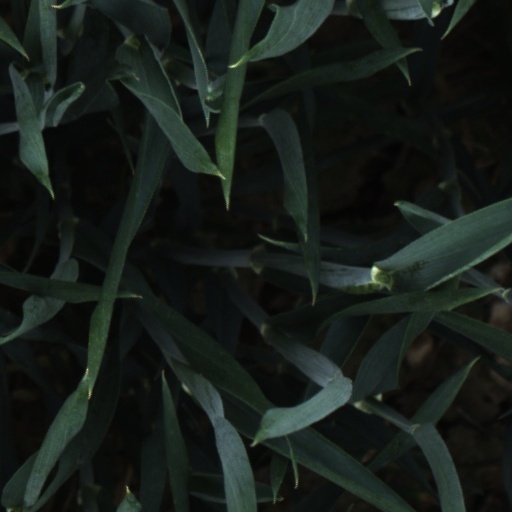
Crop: wheat